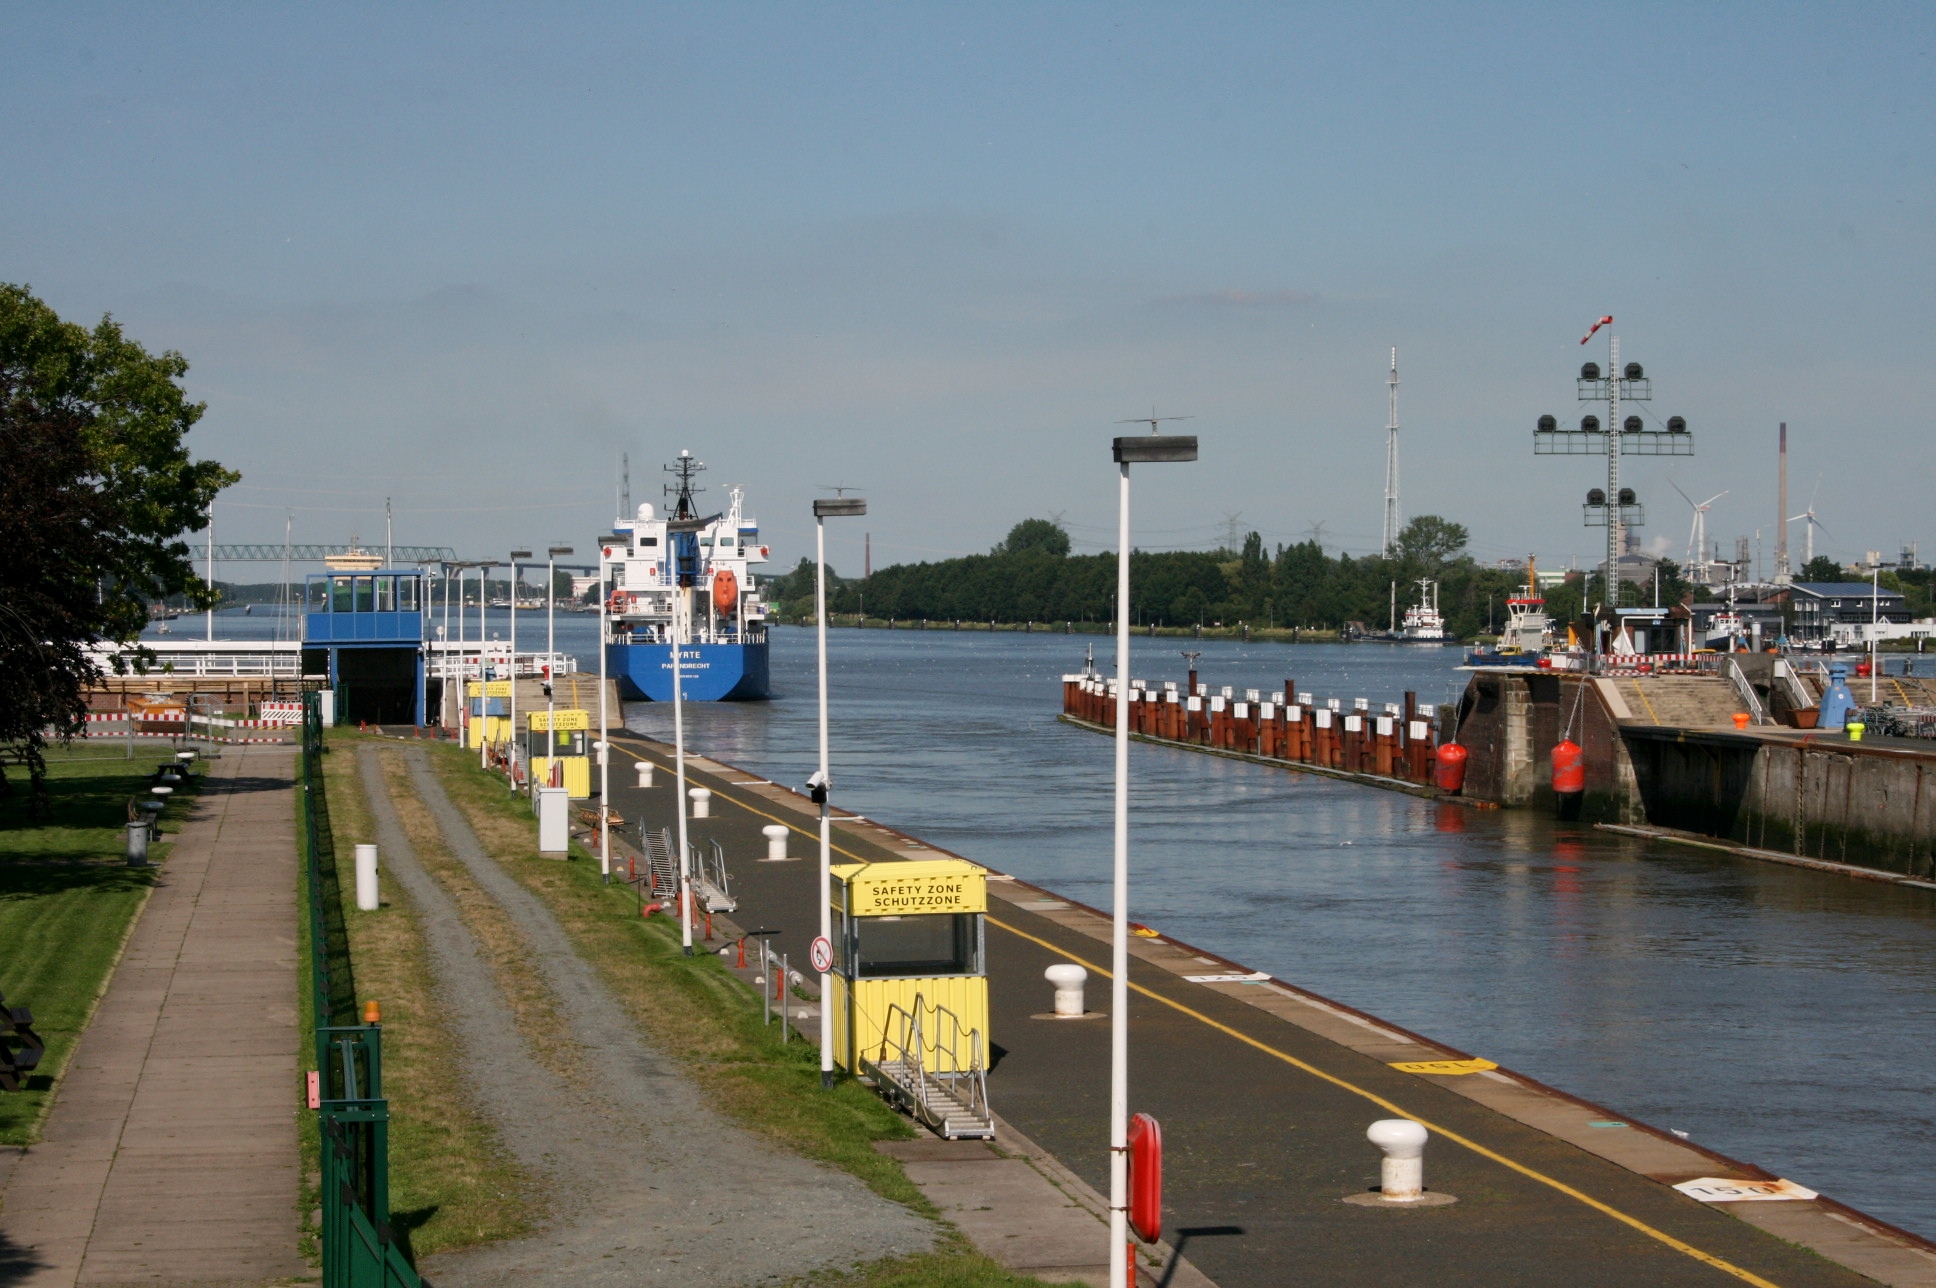
natural, waterway, canal, water transportation, boat, channel, vehicle, river, watercraft, motor ship, dock, ferry, marina, ship, port, nonbuilding structure, harbor